Chilean expansionism

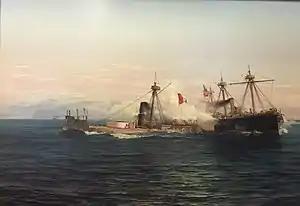
Chile's capture of Peru's warship "Huáscar", in 1879, further assured its naval supremacy and victory in the war.

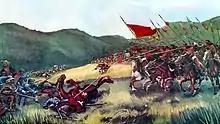
Chile's occupation of the Araucanía was fiercely resisted by the Mapuche, who resorted to cavalry raids for defense

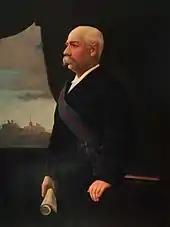
Chilean statesman Vicuña Mackenna was a major advocate of Chilean expansionism into Polynesia

To its north, Chile imposed its dominance by eliminating the threat posed by the union of Bolivia with Peru during the War of the Confederation (1836–1839), followed by the conquest of these countries' mineral-rich territories in the Atacama during the War of the Pacific (1879–1884)—in the process leaving Bolivia landlocked and sacking the Peruvian capital. Chile gained control over Tacna, Arica, Tarapacá, Antofagasta and Puna de Atacama. Tacna and Puna de Atacama territories were mostly lost later on by diplomacy.